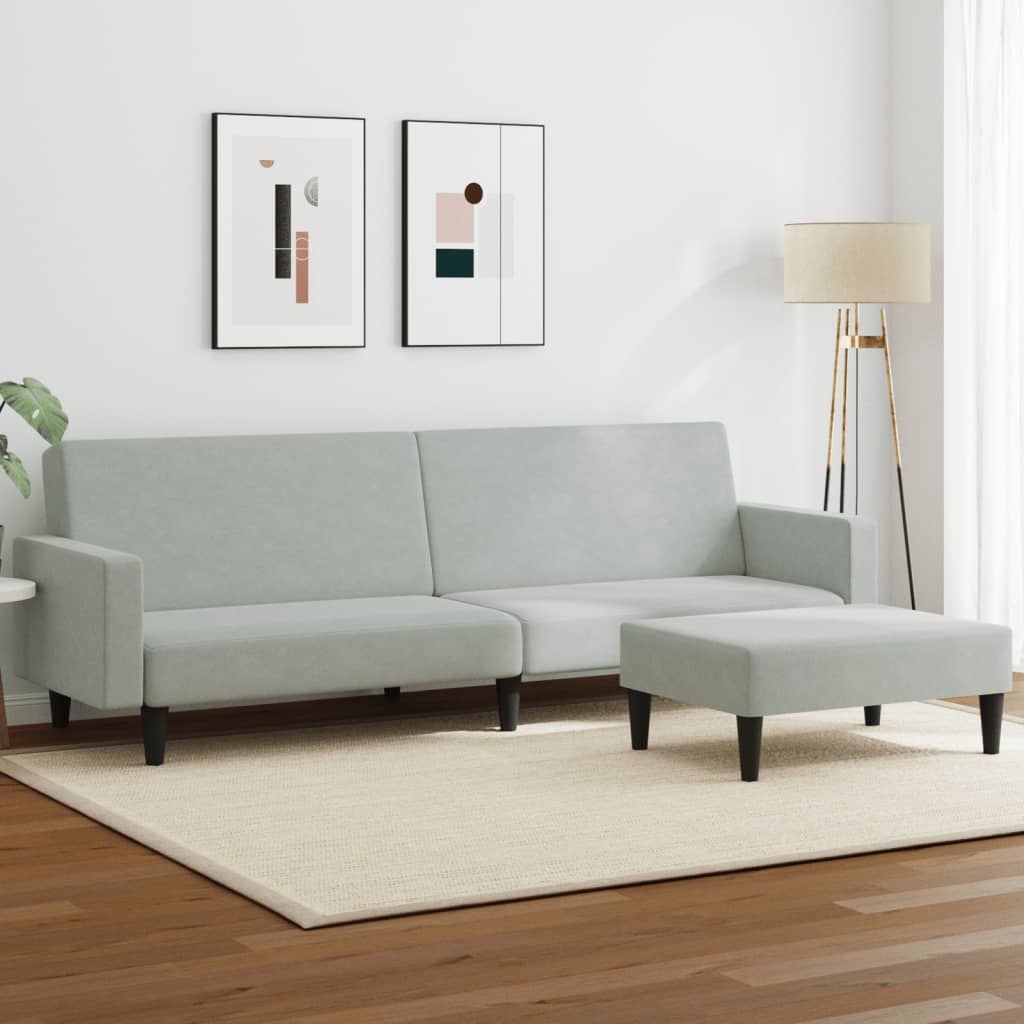
Slaapbank 2-zits met voetenbank fluweel lichtgrijs
Brand: vidaXL
Deze slaapbank met voetenbank is een ideale accommodatie voor logés, terwijl hij overdag een comfortabele zitplaats biedt. Duurzaam materiaal: fluweel is een zachte en comfortabele stof die prettig aanvoelt op de huid. Verstelbare rugleuning: je kunt de 2 afzonderlijke rugkussens gedeeltelijk of volledig naar beneden duwen, zodat je een ideale plek creëert voor een dutje of een tweepersoonsbed. Stevig en stabiel frame: het houten frame van de bedbank zorgen voor stevigheid en stabiliteit. Aanvullend comfort:deze voetenbank is geschikt om aan het einde van de dag even lekker je voeten op te leggen. Hij biedt ook een extra zitplaats in je woonkamer of hal. Kleur: lichtgrijs Materiaal: fluweel (100% polyester), hout, kunststof Materiaal vulling: schuim Makkelijk om te bouwen tot bed Draagvermogen (per zitplek): 110 kg Montage vereist: ja Bank (niet uitgeklapt): Totale afmetingen: 220 x 84,5 x 69 cm (L x B x H) Diepte zitting: 50 cm Zithoogte vanaf de grond: 32 cm Hoogte rugleuning (volledig omhoog): 69 cm Hoogte rugleuning (half omhoog): 56 cm Hoogte voet: 15 cm Bed (uitgeklapt): Totale afmetingen: 220 x 100 x 52 cm (L x B x H) Voetenbankje: Kleur: lichtgrijs Materiaal: fluweel (100% polyester) en multiplex Materiaal vulling: schuim Afmetingen: 77 x 55 x 31 cm (B x D x H) Montage vereist: ja Levering bevat: 1 x slaapbank 1 x voetenbank
Category: Furniture > Futons